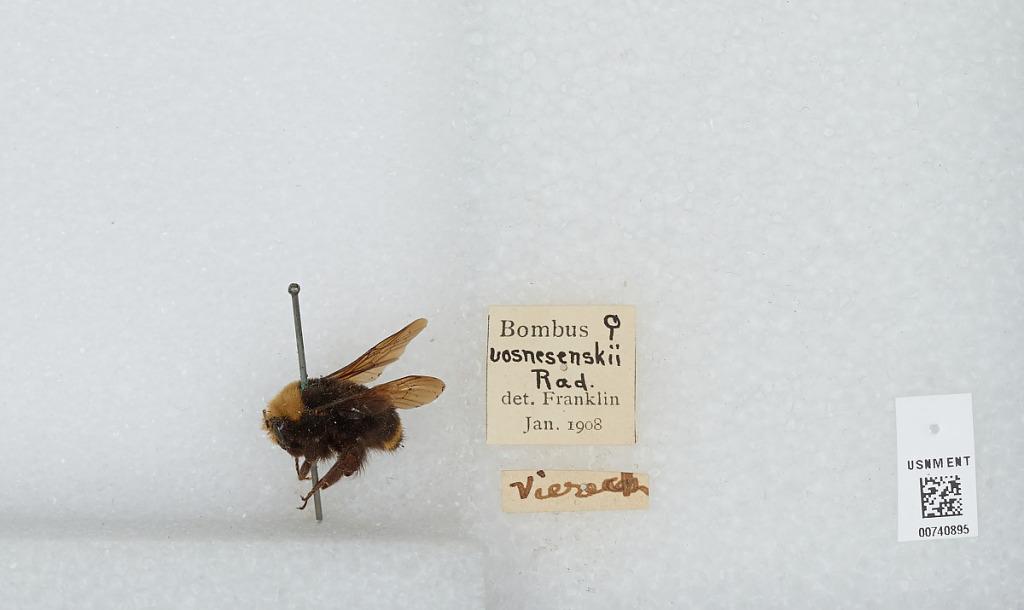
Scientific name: Bombus (Pyrobombus) vosnesenskii Radoszkowski
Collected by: Viereck
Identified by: Franklin